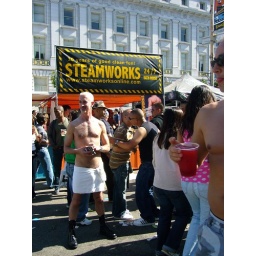
Steamworks is a bath house over in Berkeley. Note the gentleman wearing a towel, the standard uniform at Steamworks (rumor has it)